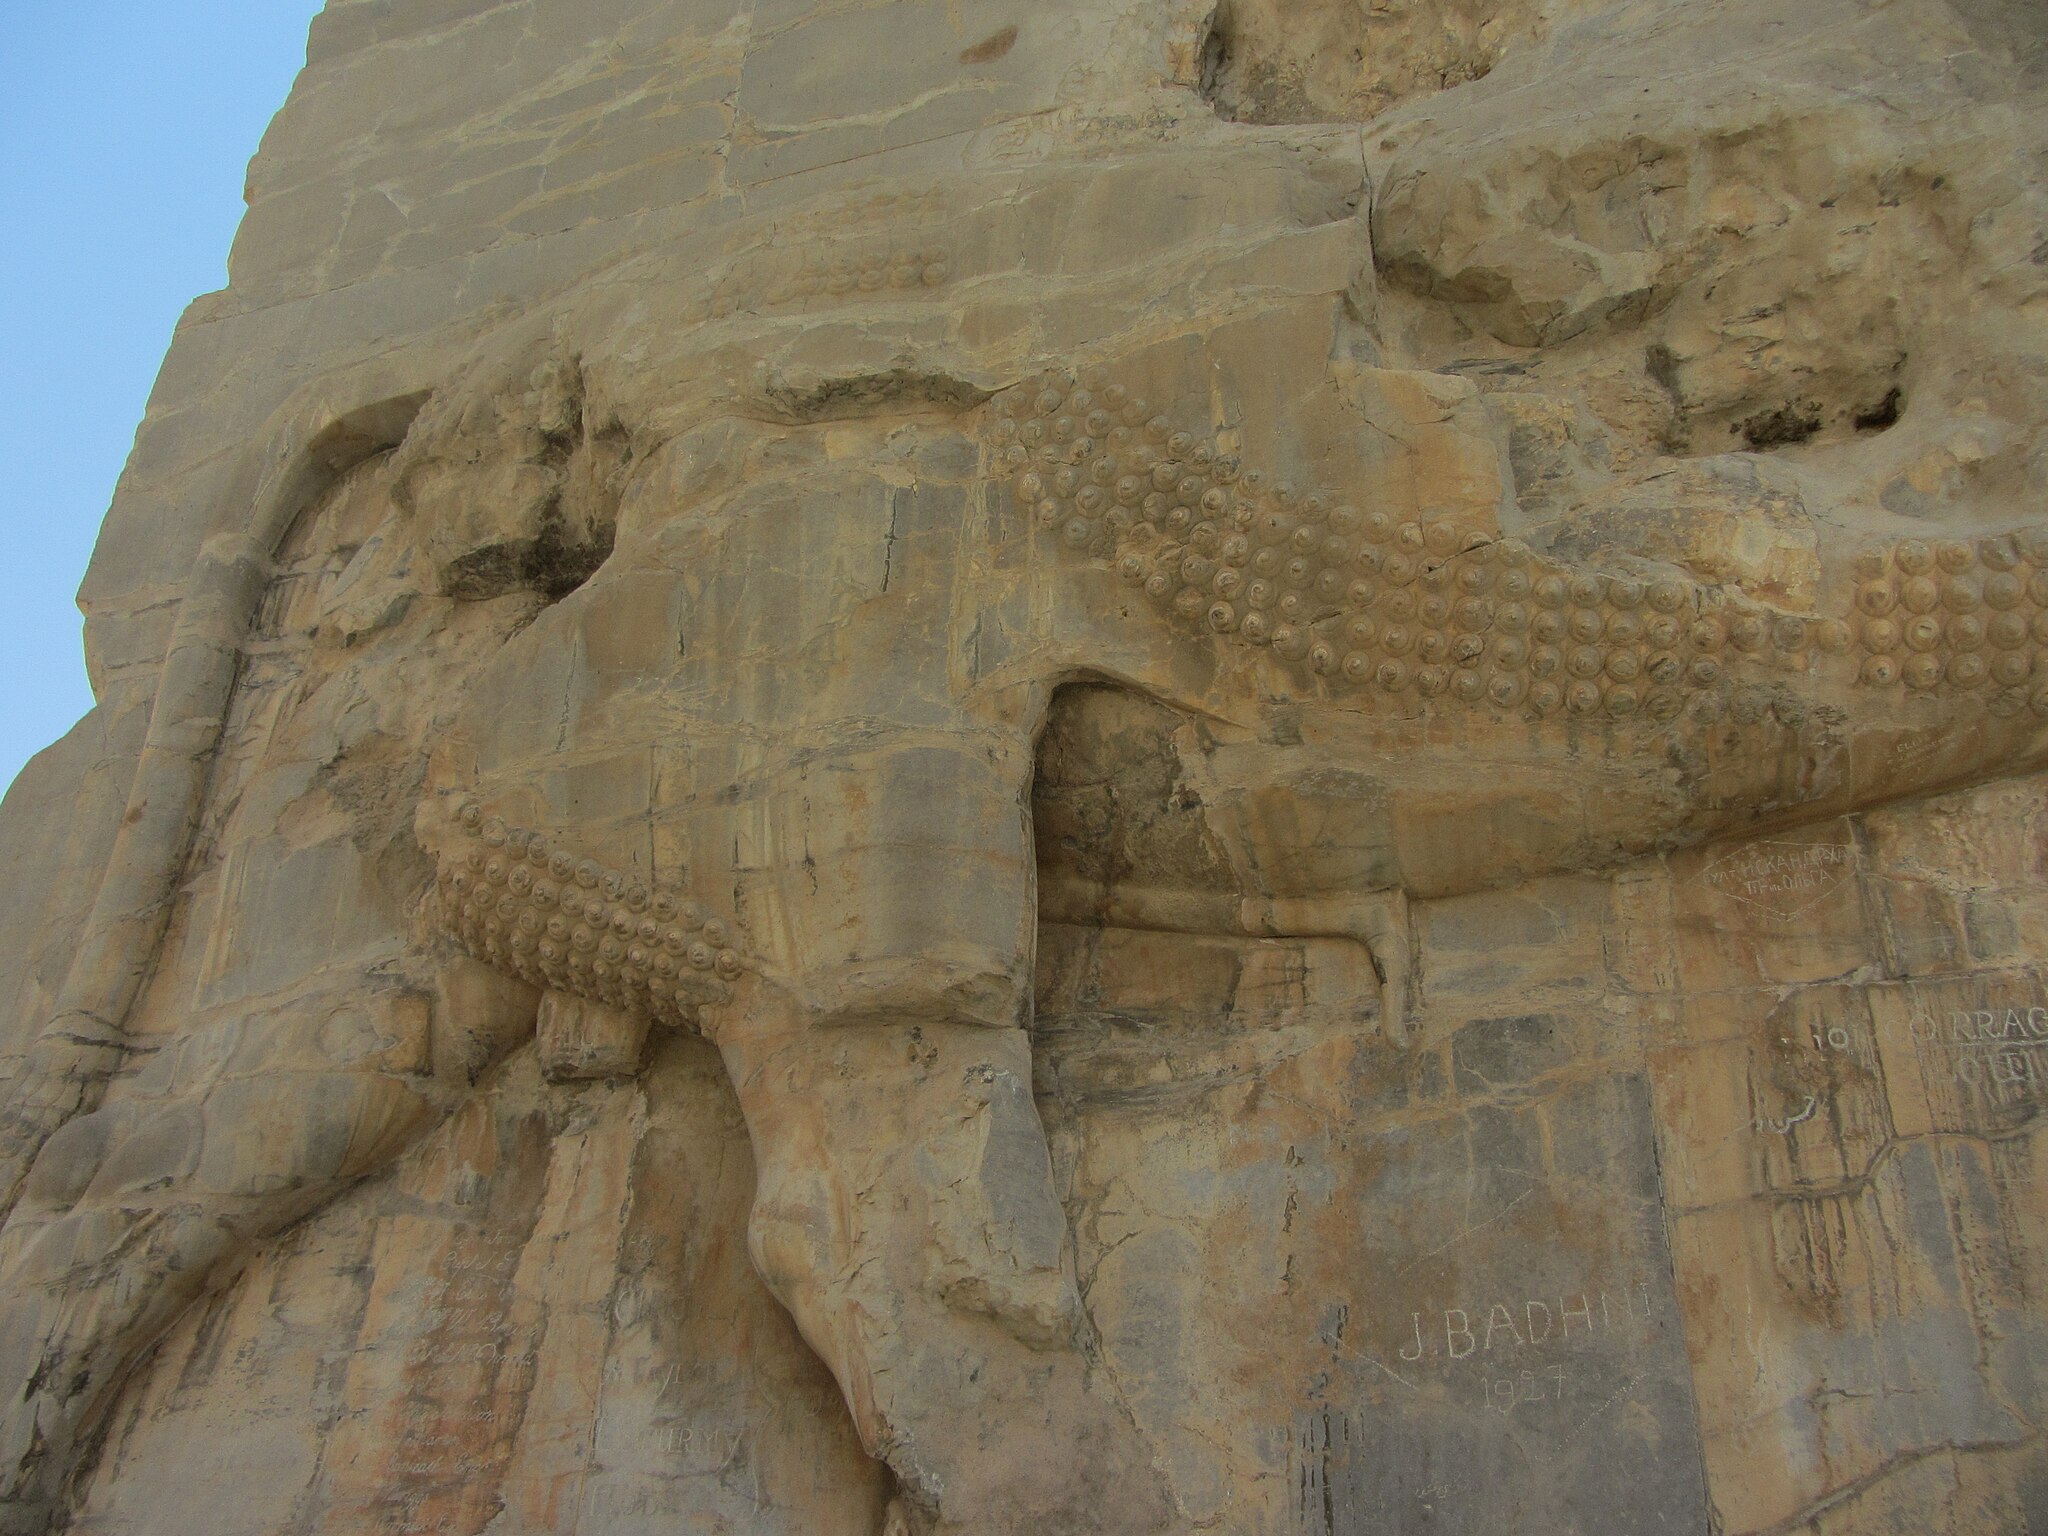
Title: Gate of All Nations 03
Date: 2011-01-01 03:30:40
Categories: Images from Wiki Loves Monuments 2018, Self-published work, Cultural heritage monuments in Iran with known IDs, Uploaded via Campaign:wlm-ir, Images from Wiki Loves Monuments in Marvdasht, 2011 in Persepolis, Images from Wiki Loves Monuments 2018 in Iran, Iran photographs taken on 2011-01-01, Details of Gate of All Nations